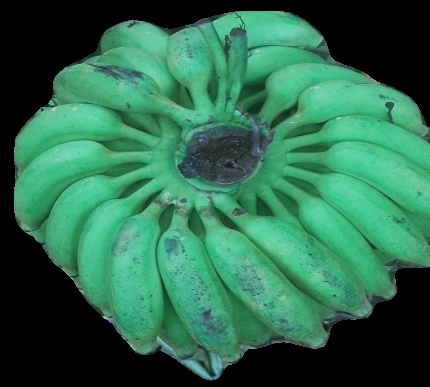
Variety: elakki-bale
Grade: grade1